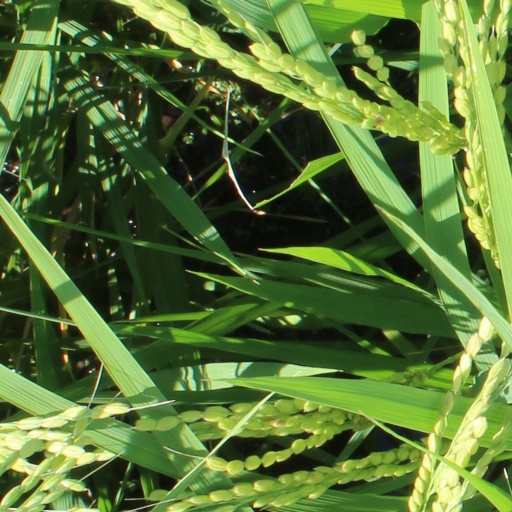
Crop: rice